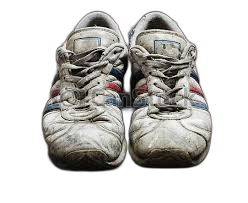
Waste category: shoes